Torre Colpatria

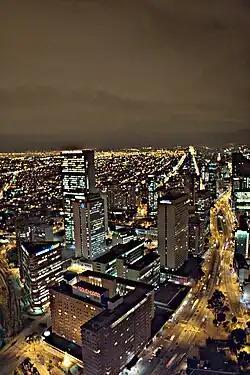
Downtown Bogotá as viewed from Torre Colpatria at night

The Torre Colpatria is a 50-story skyscraper in the downtown area of Bogotá, Colombia. It is the fourth tallest building in the country. Constructed from 1973 to 1978 and opened in 1979, it has a total height of , becoming the tallest skyscraper of Colombia and holding that title until 2016, when the south tower of the BD Bacatá was topped off. The main headquarters of the Colpatria Bank are located in the building, and also a great number of other banks and financial corporations have offices in it. The building lies at the intersection of 26th street and 7th avenue, in the heart of the city's downtown.